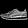
Label: Sneaker